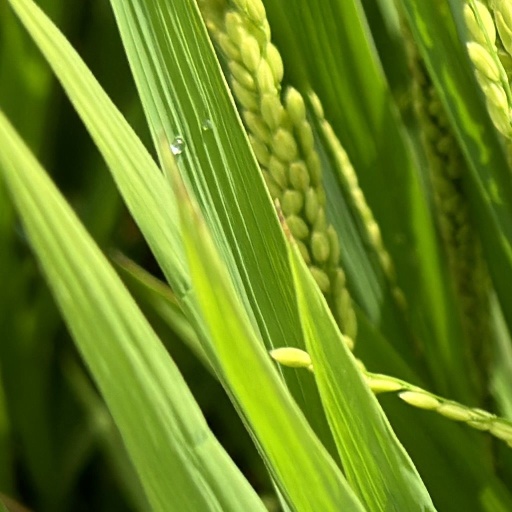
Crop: rice